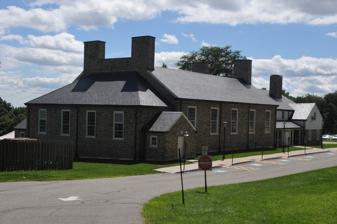
Building: Riegel Ridge Community Center
Country: United States of America
Year built: 1938
United States historic place Riegel Ridge Community Center U.S. National Register of Historic Places New Jersey Register of Historic Places Show map of Hunterdon County, New Jersey Show map of New Jersey Show map of the United States Location CR 519, Riegel Ridge, New Jersey Nearest city Milford, New Jersey Coordinates 40°36′38″N 75°6′57″W / 40.61056°N 75.11583°W / 40.61056; -75.11583 ( Riegel Ridge Community Center ) Area 22 acres (8.9 ha) Built 1938 ( 1938 ) Architect James Gamble Rogers Architectural style Colonial Revival NRHP reference No. 96000656 NJRHP No. 3243 Significant dates Added to NRHP June 7, 1996 Designated NJRHP April 24, 1996 The Riegel Ridge Community Center is a historic building located on County Route 519 in the Riegel Ridge section of Holland Township near Milford in Hunterdon County, New Jersey , United States. It was added to the National Register of Historic Places on June 7, 1996, for its significance in architecture, entertainment and social history. History and description The 22-acre (8.9 ha) property includes a two-story Colonial Revival community house, baseball field with grandstand, and pool house. The community house was designed by architect James Gamble Rogers . It was built from 1937 to 1938 by the Riegel Paper Corporation, led by its chairman Benjamin D. Riegel, for the benefit of its employees and their families. Since 1996, the property has been owned and operated by the township. See also National Register of Historic Places listings in Hunterdon County, New Jersey References